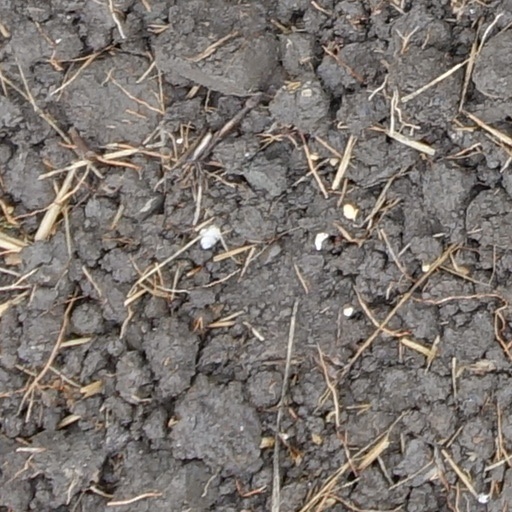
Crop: wheat